Piasecki H-21

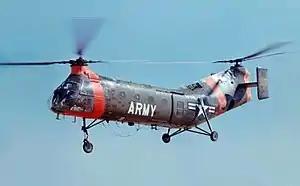
A US Army Piasecki H-21

The Piasecki H-21 Workhorse/Shawnee is an American helicopter, the fourth of a line of tandem rotor helicopters designed and built by Piasecki Helicopter (later Boeing Vertol). Commonly called "the flying banana", it was a multi-mission helicopter, capable of being fitted with wheels, skis or floats.